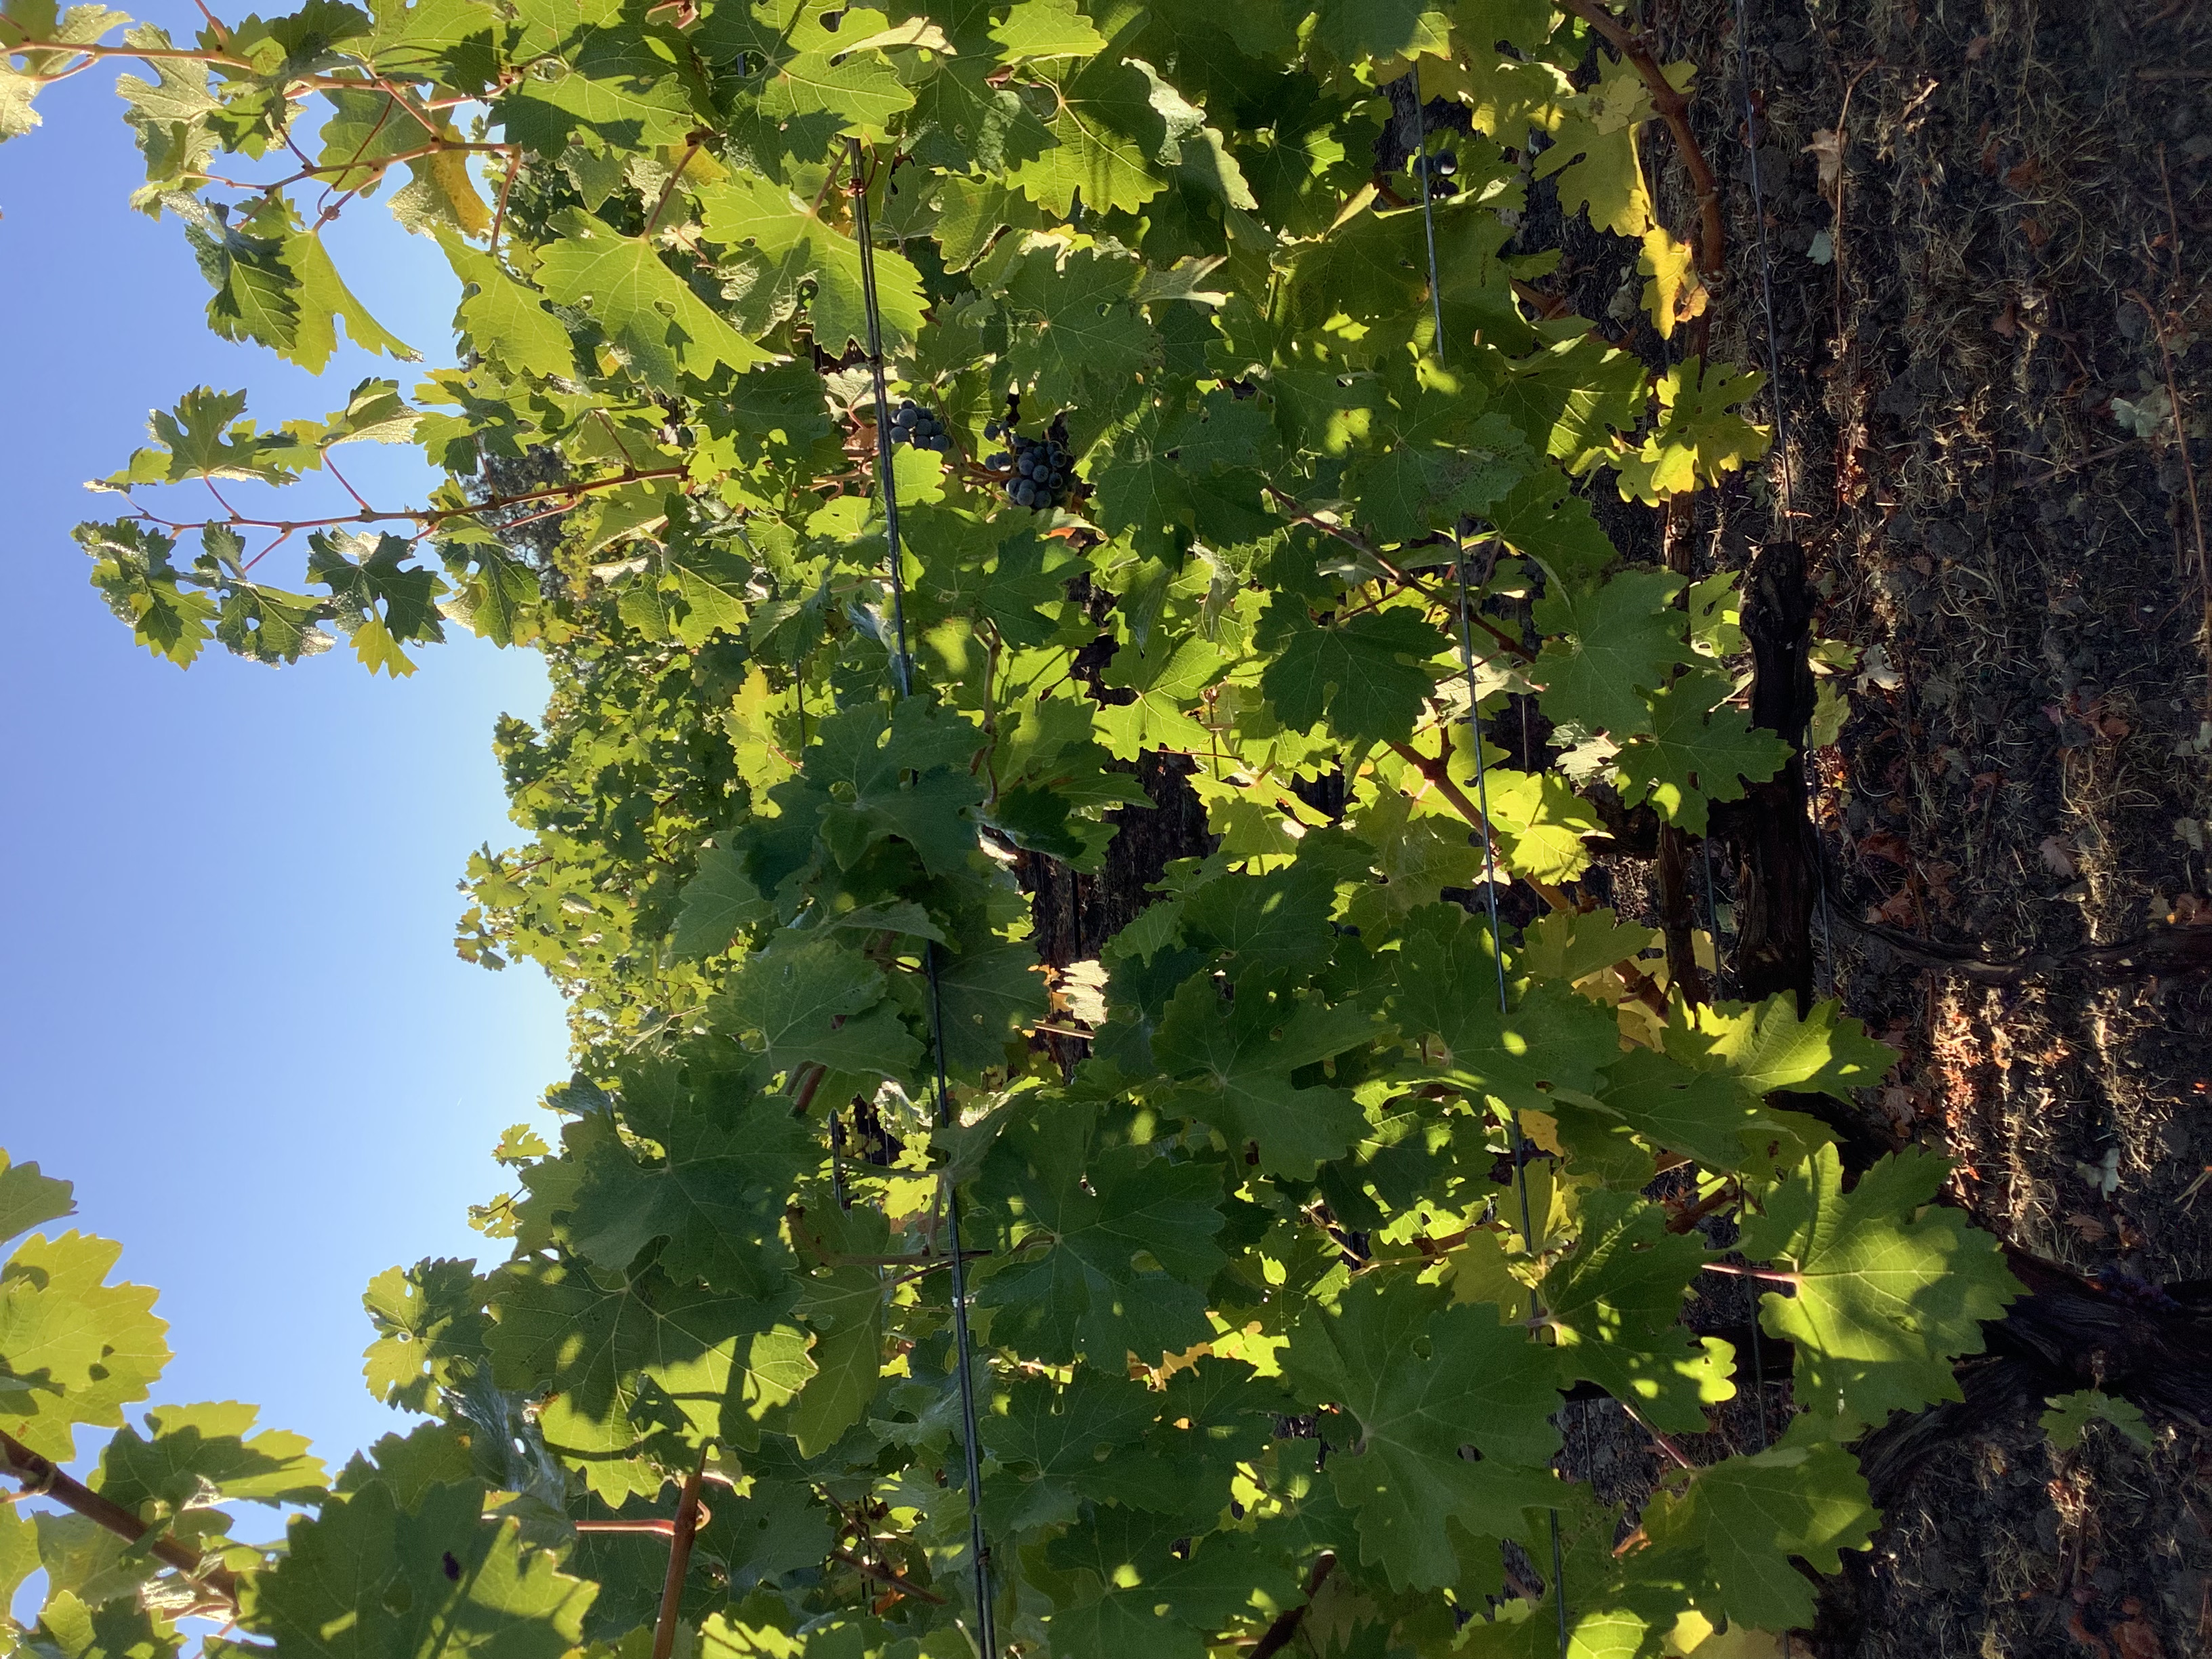
Label: No Virus